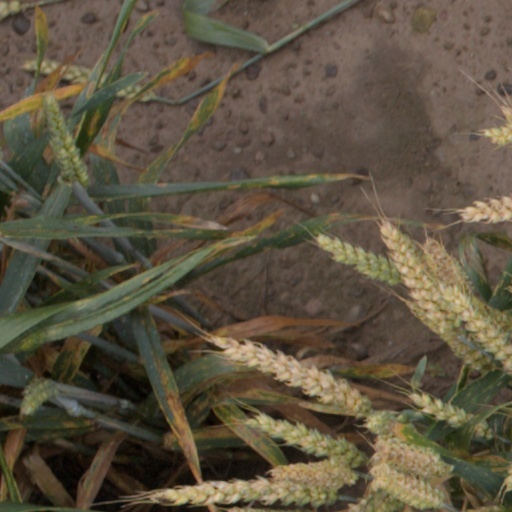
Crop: wheat